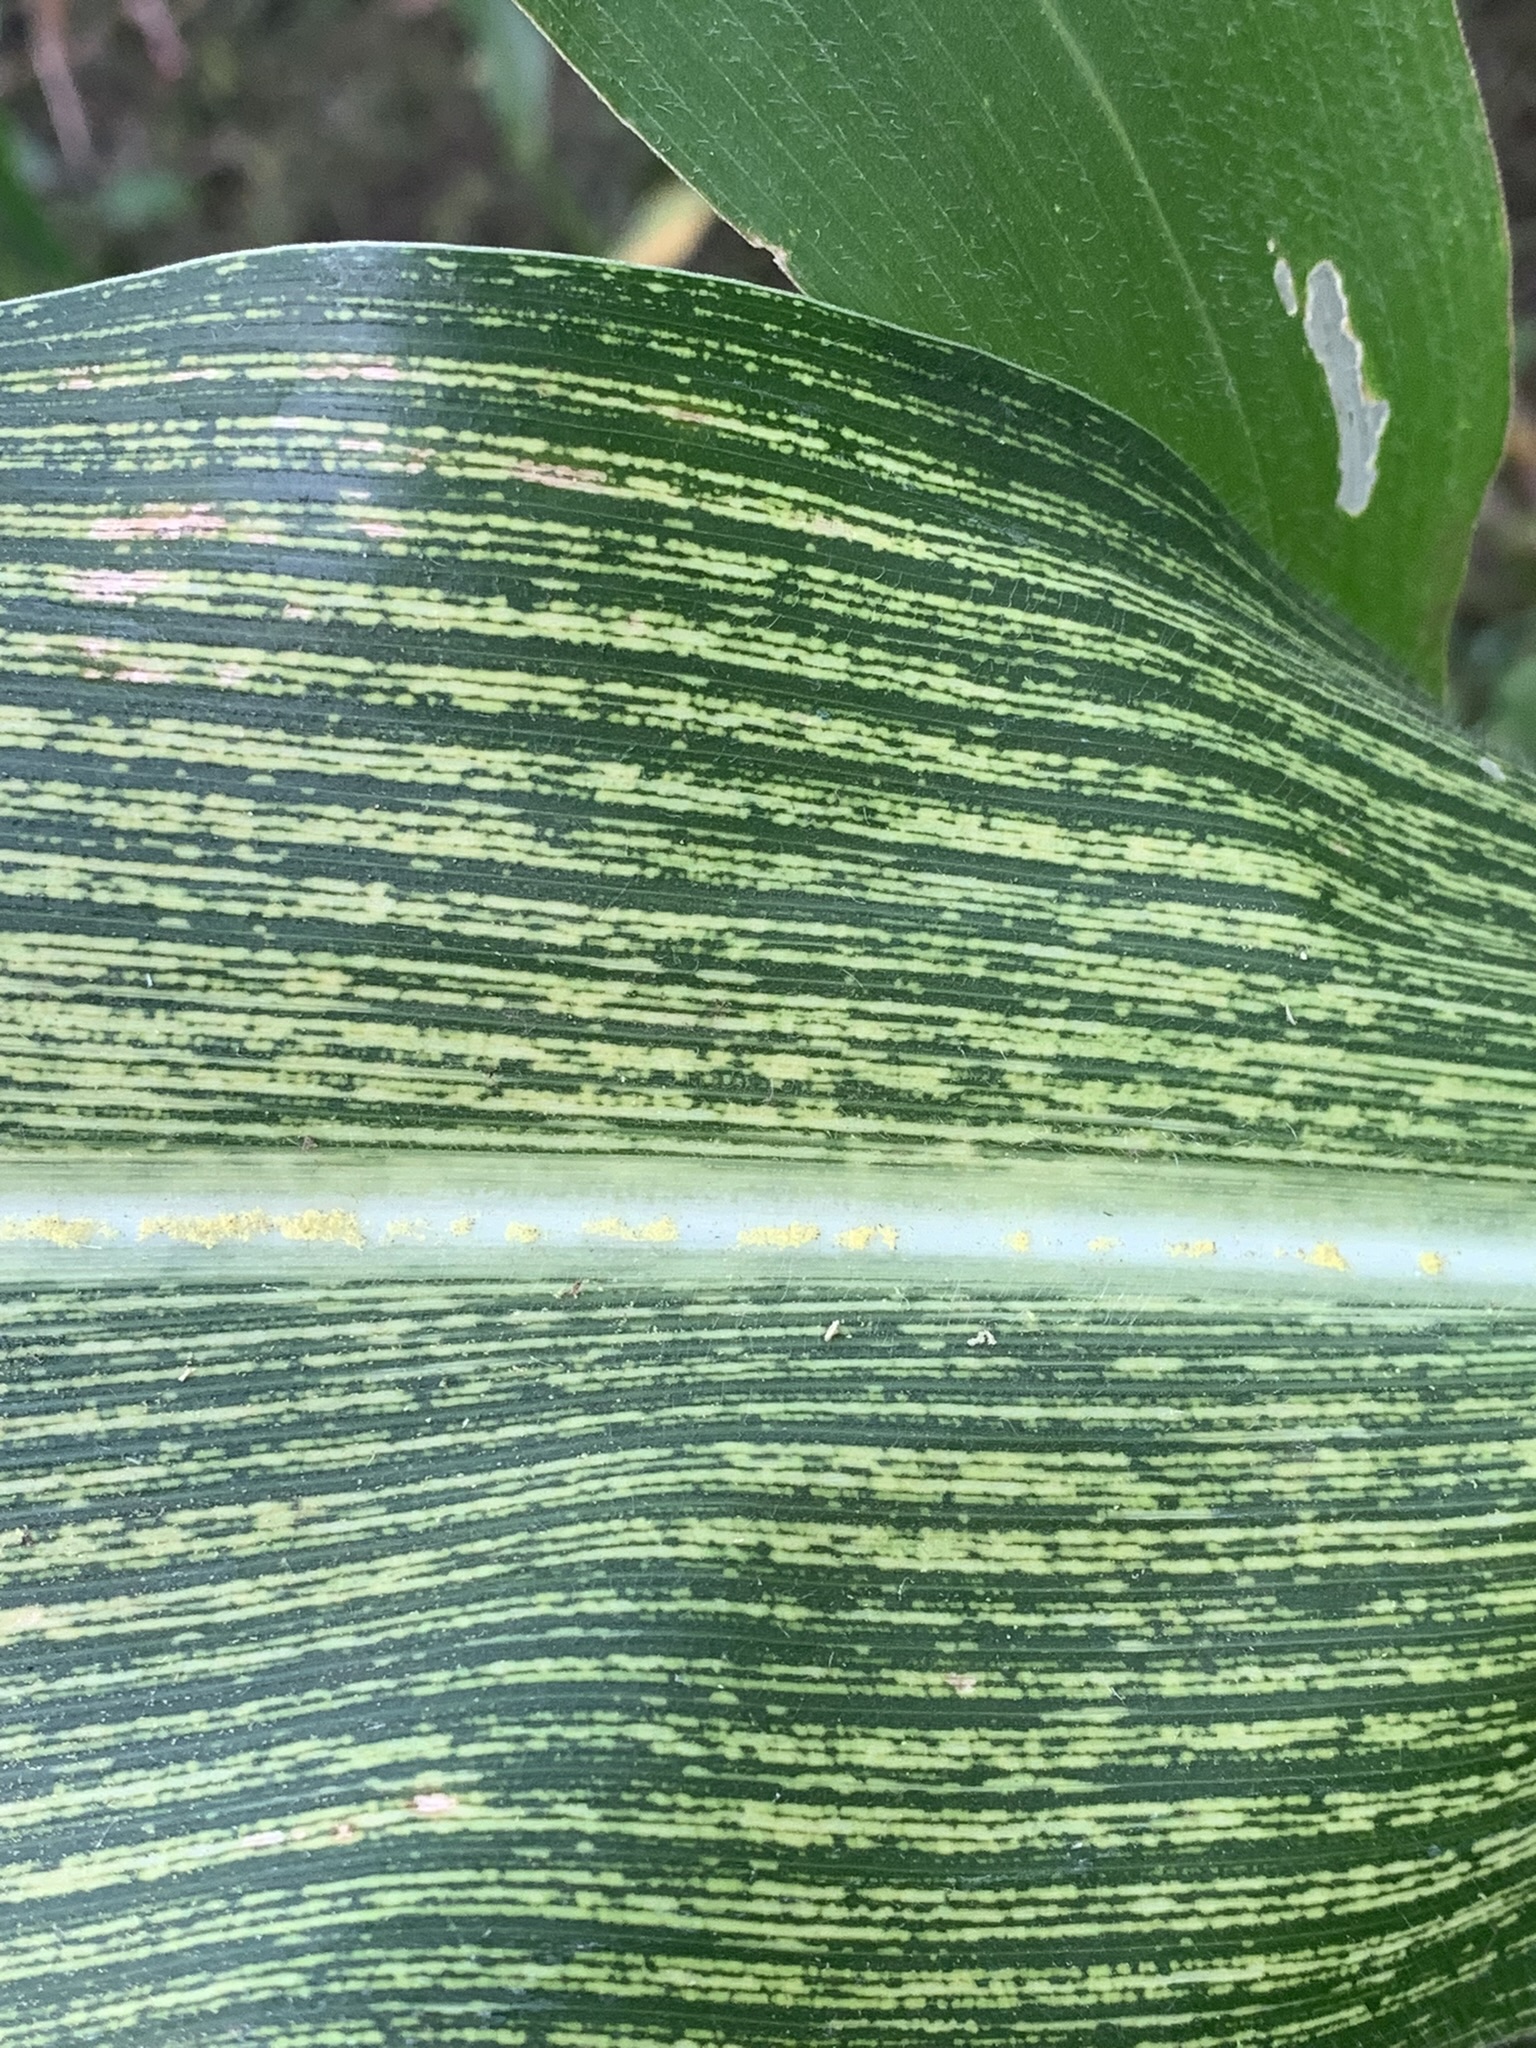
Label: MSV